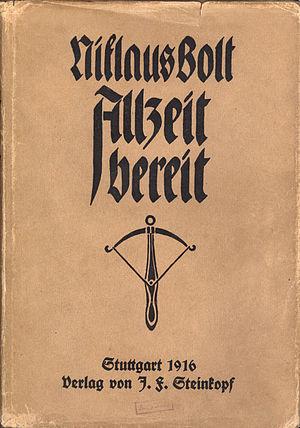
La devise scoute ou devise des scouts est une expression caractéristique des scouts depuis la création du scoutisme par Lord Baden-Powell en 1907 et déclinée dans les diverses langues. La plupart des associations membres de l'organisation mondiale du mouvement scout et de l'association mondiale des guides et éclaireuses la partagent, avec des variations de sens plus ou moins importantes.